Pat Gelsinger

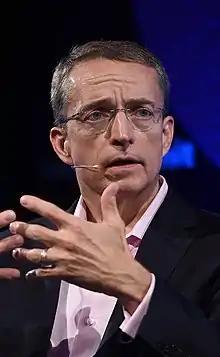
Gelsinger in 2017

Patrick Paul Gelsinger (born March 5, 1961) is an American business executive and engineer, who was the CEO of Intel from February 2021 to December 2024.